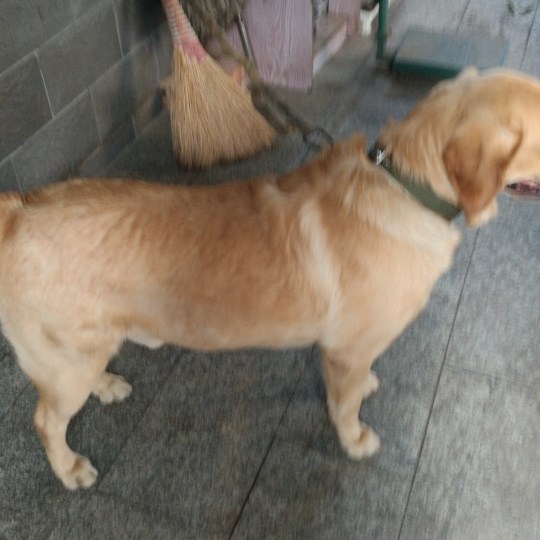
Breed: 3580-n000122-Labrador_retriever